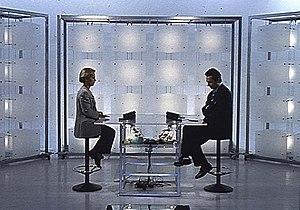
Plateau Télé Dimanche
Philippe Désert, né en 1953 à Suresnes, est décorateur de plateau et scénographe pour la télévision depuis 1984.